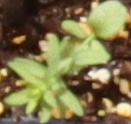
Label: Flax